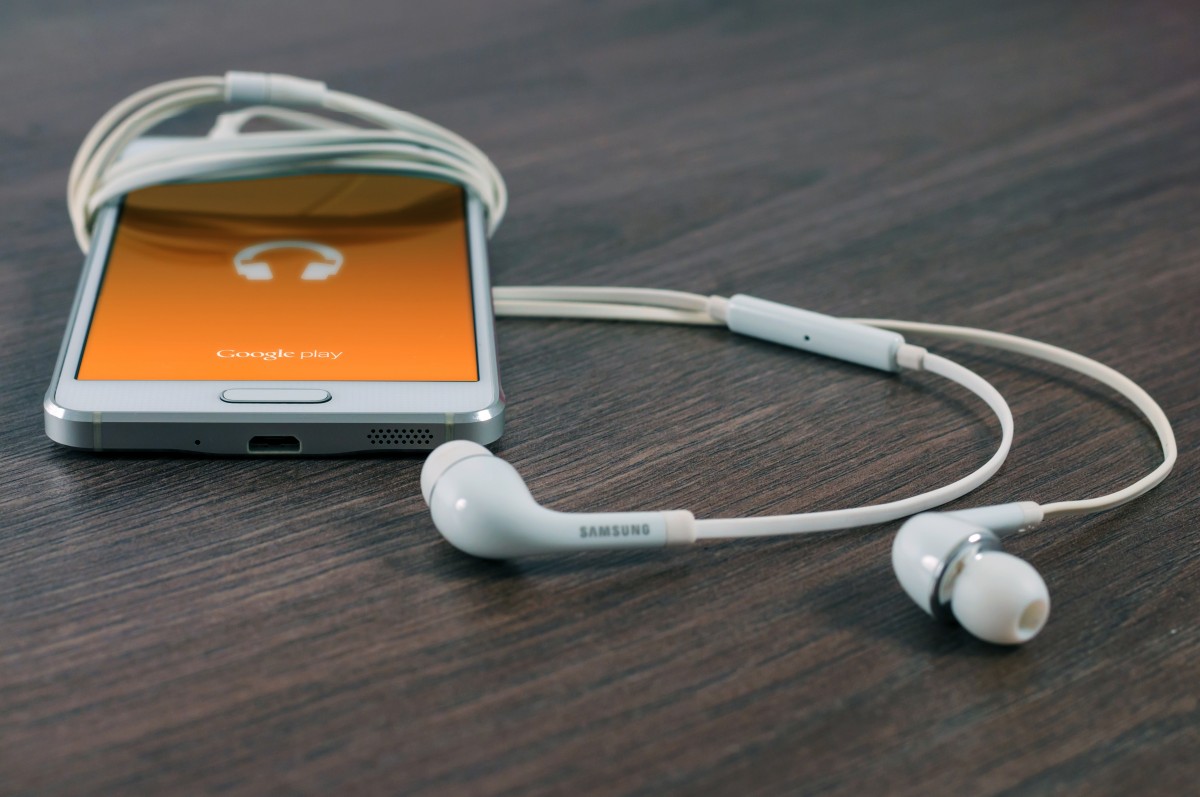
Tags: smartphone, technology, headphone, gadget, ear, mobile phone, product, electronics, headphones, organ, audio equipment, electronic device